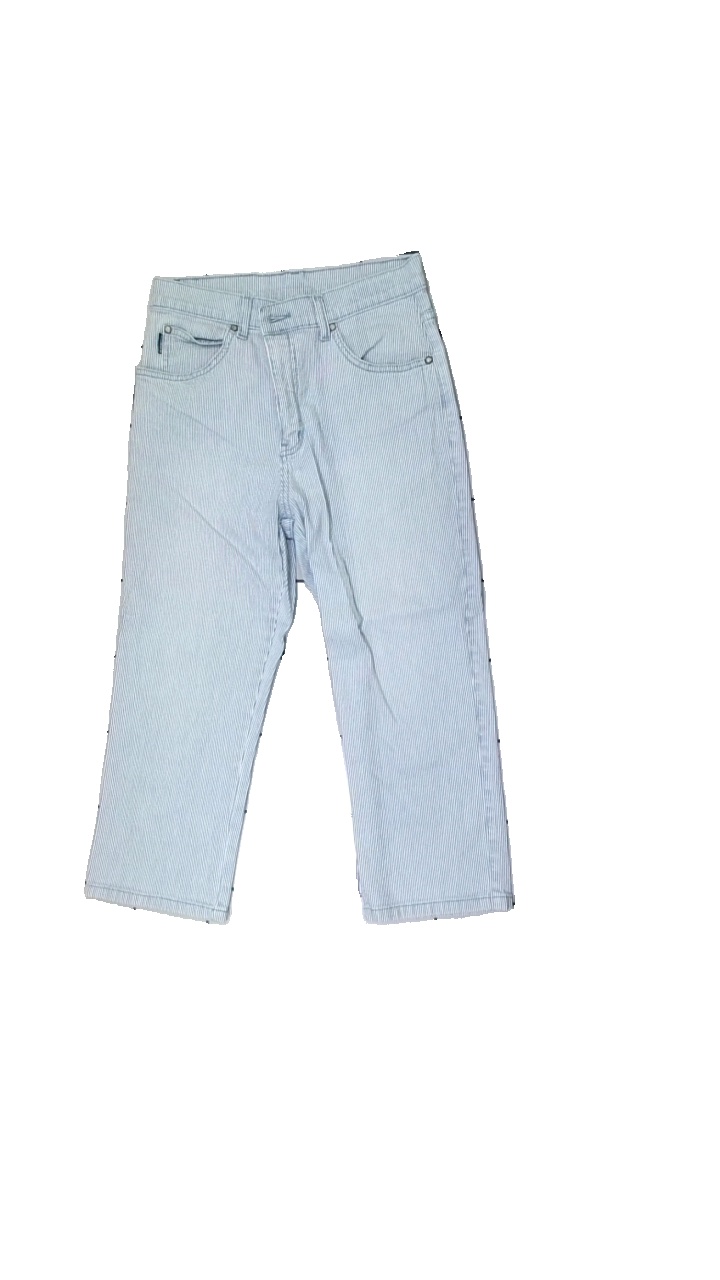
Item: Jeans (Ladies)
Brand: Flash
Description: Blue and white striped cropped jeans
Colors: Blue, White
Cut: Cropped
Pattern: Striped
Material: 100% Cotton
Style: Denim
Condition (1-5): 5
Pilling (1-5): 5
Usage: Reuse
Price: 50-100